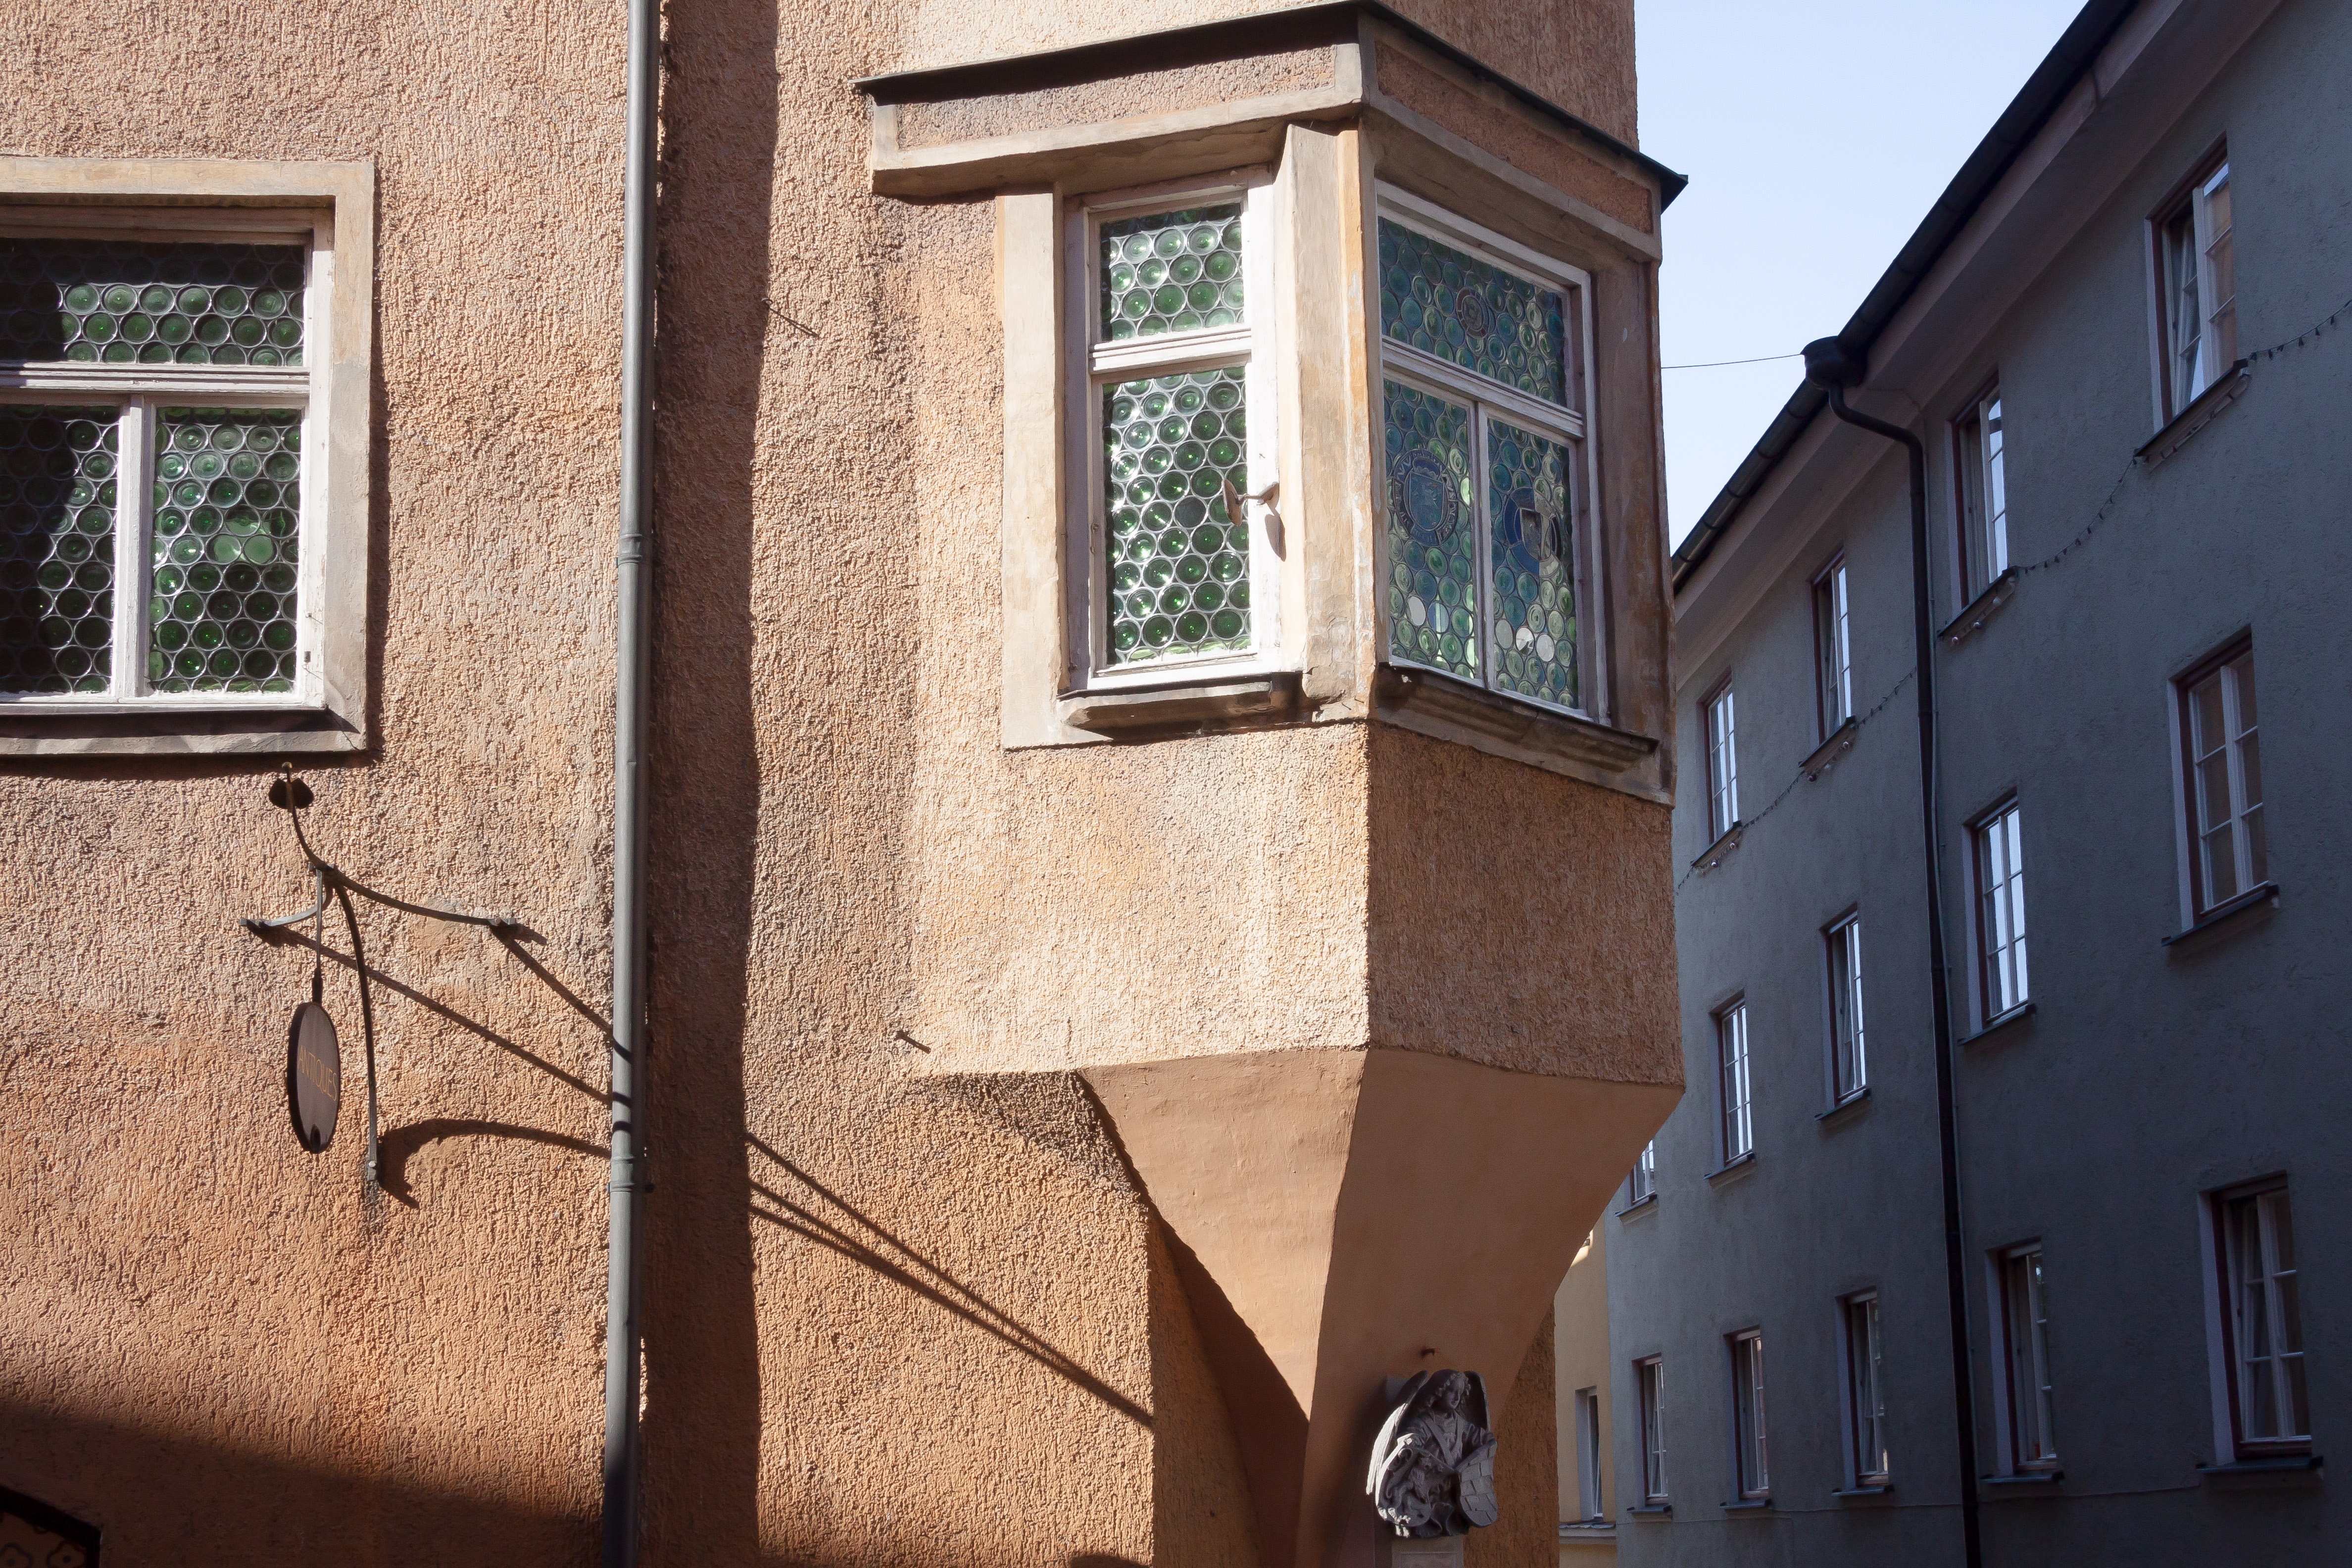
architecture, house, window, glass, building, alley, city, home, wall, green, facade, property, apartment, homes, estate, neighbourhood, about, leaded glass, by looking, bay window, bullseye, round glass, navel slices, lead version